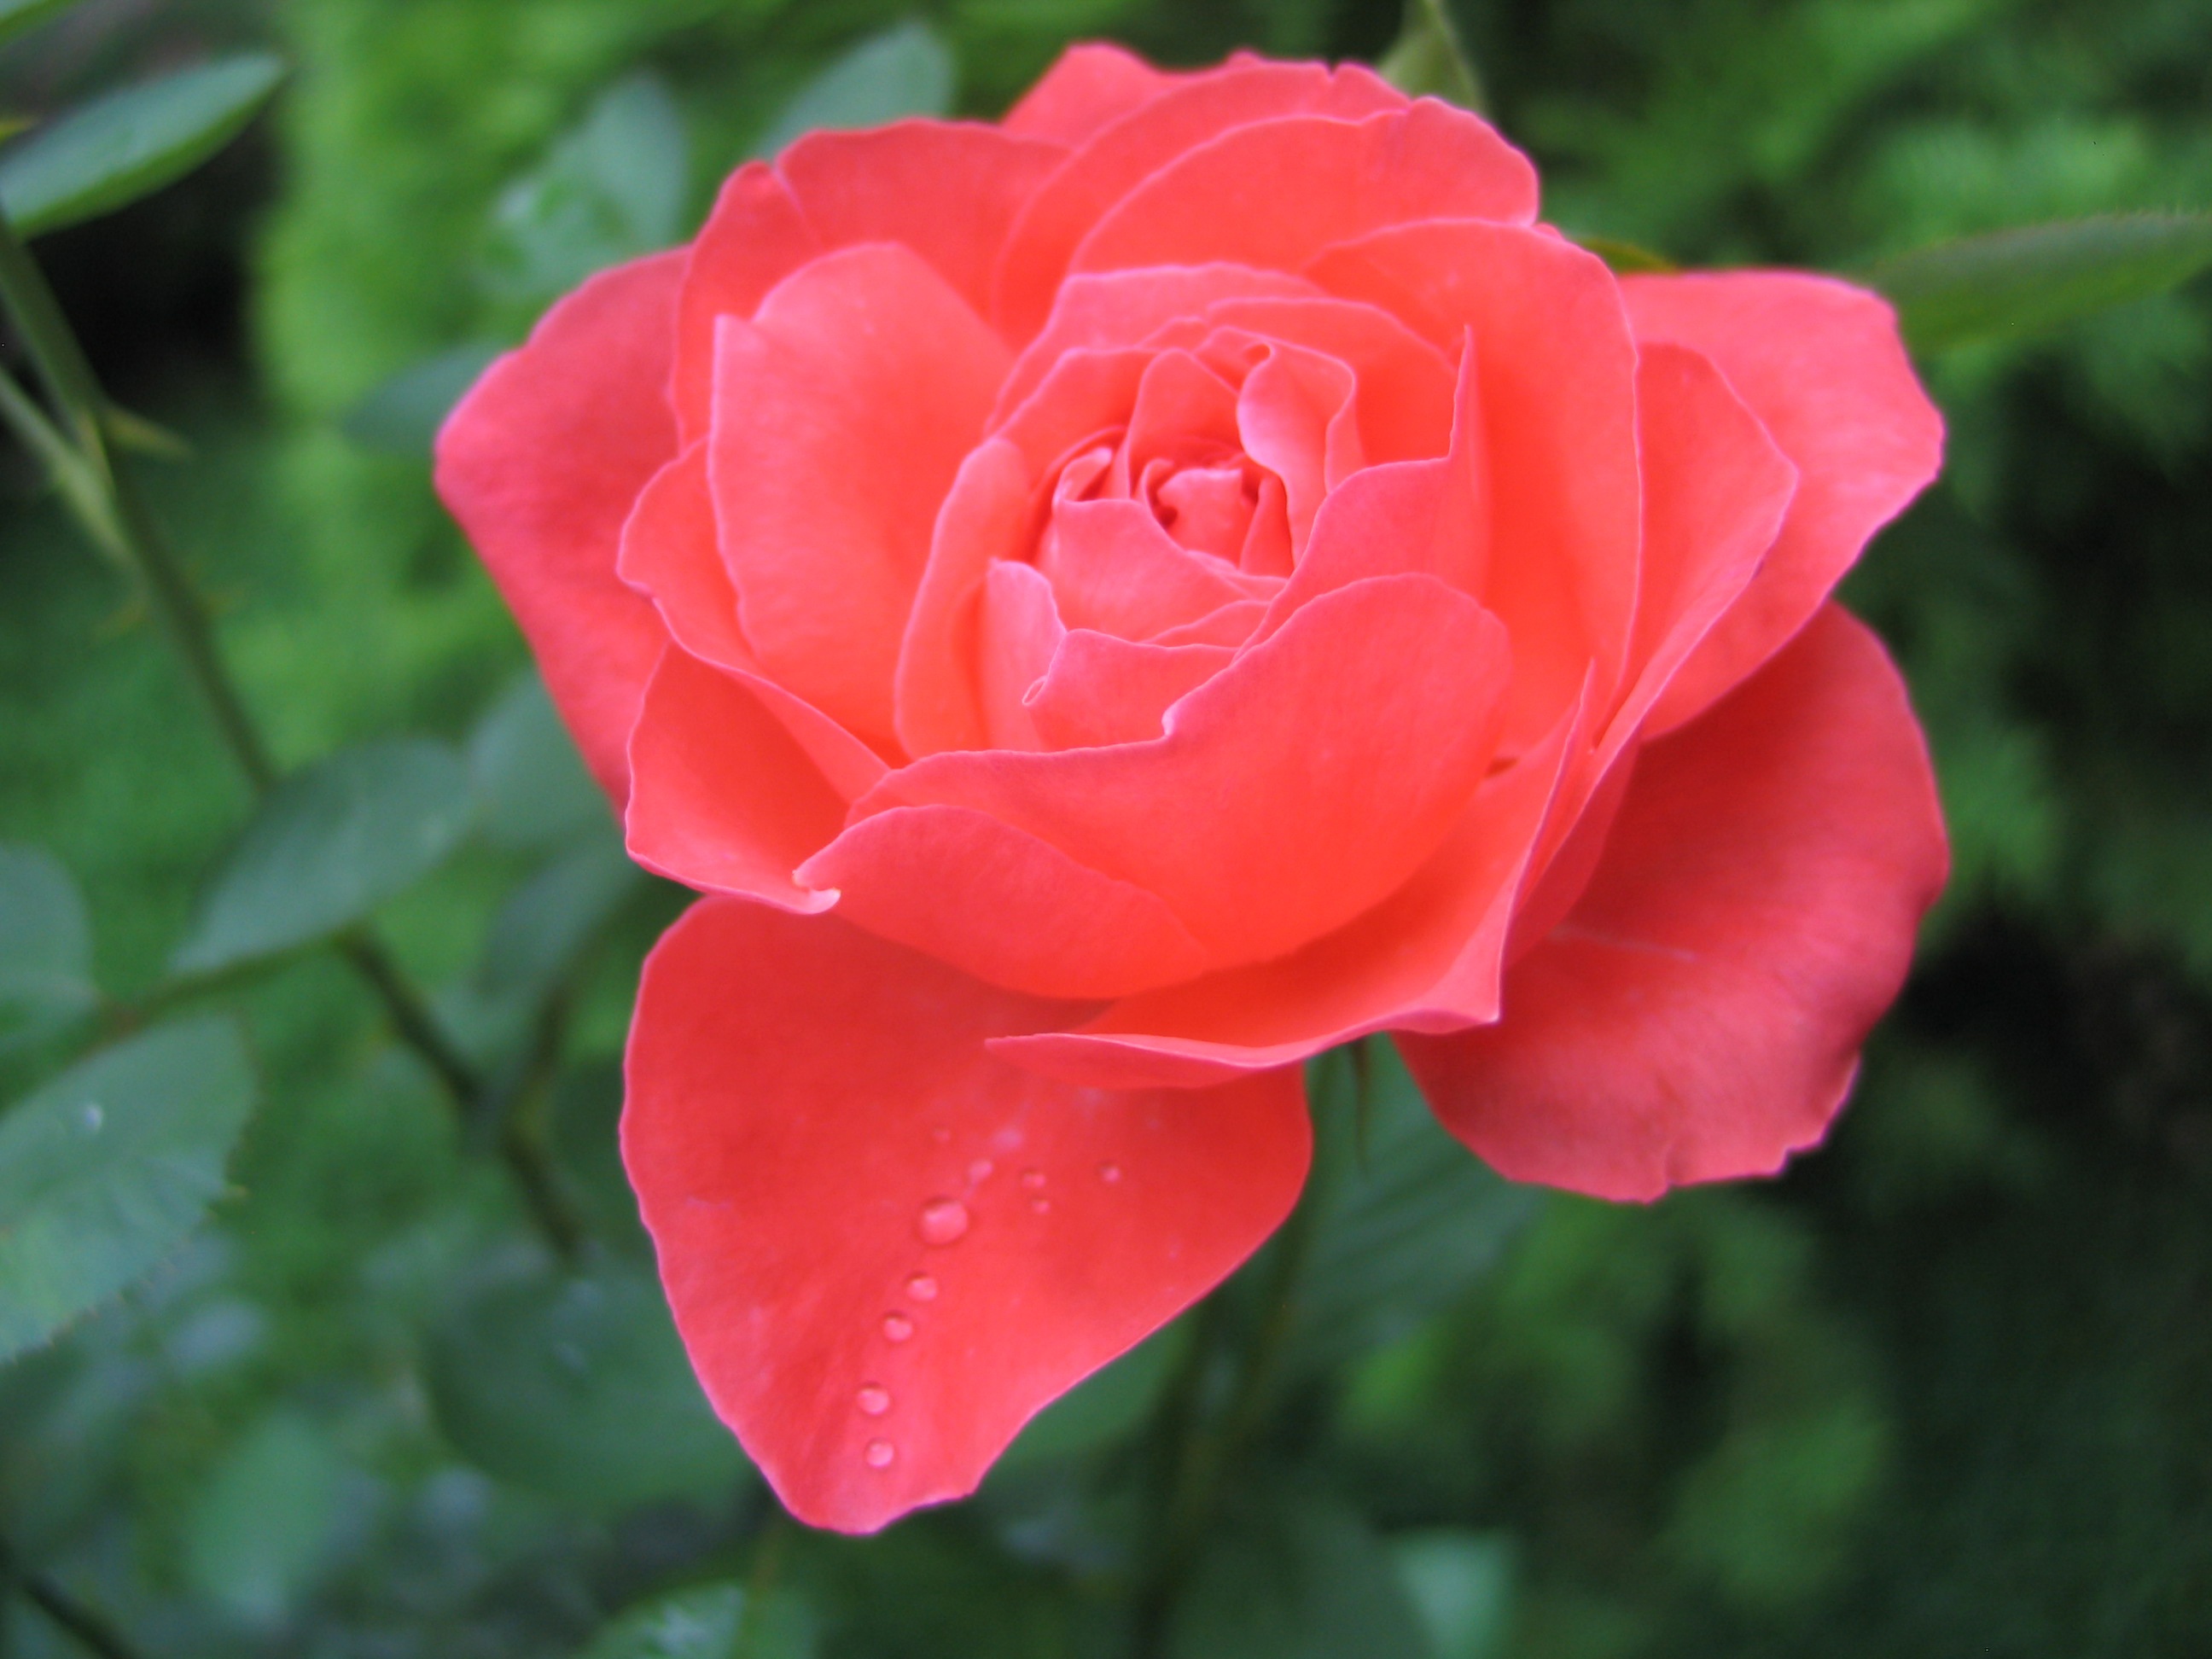
nature, plant, flower, petal, rose, garden, flora, flowers, roses, petals, floribunda, macro photography, flowering plant, garden roses, rose family, annual plant, land plant, rosa centifolia, rose order